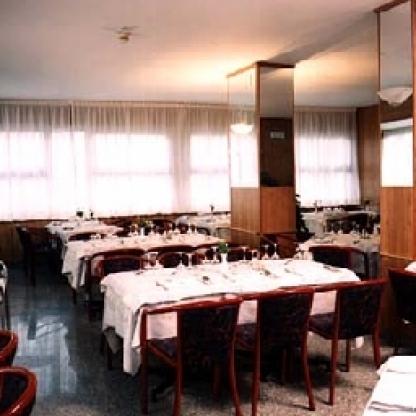
Scene: Indoor